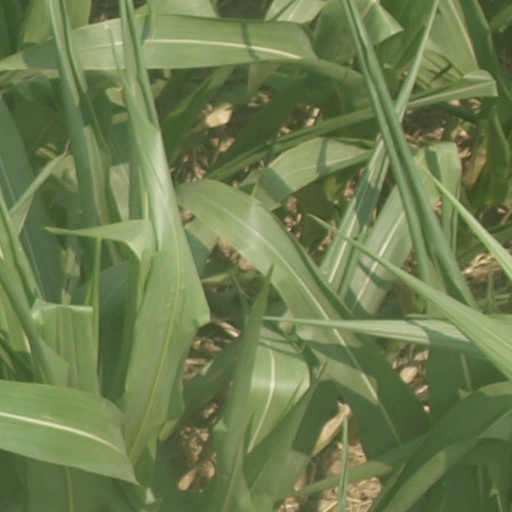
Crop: maize; corn